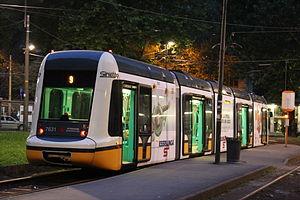
Milan [milɑ̃] est une ville d'Italie située au nord du pays, à proximité des Alpes. Chef-lieu de la région Lombardie, située au milieu de la plaine du Pô, la ville de Milan compte 1 404 239 en 2019, ce qui en fait la deuxième ville d'Italie en nombre d'habitants. La Ville métropolitaine de Milan compte 3 261 873 d'habitants en 2019. Elle constitue toutefois la plus grande aire urbaine du pays, avec ses 7 123 563 d'habitants en 2009. Région dynamique et densément peuplée, cœur industriel et poumon financier de l'Italie, elle représente la partie méridionale de la dorsale européenne, aussi appelée « Banane bleue ».